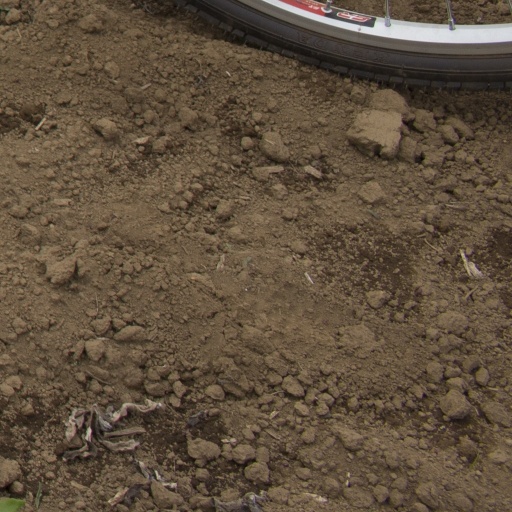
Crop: Jerusalem artichoke